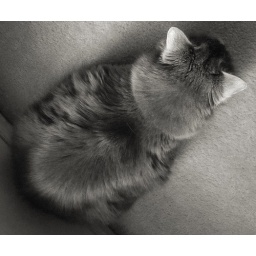
above the cat by the open window 2 BW